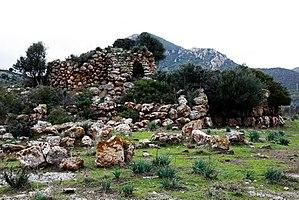
Nuraghe Sa Domu 'e s'Orcu (Domusnovas) Sardaigne
Le nuraghe Sa Domu 'e s'Orcu est un site archéologique datant du IIᵉ millénaire av. J.-C. et situé sur le territoire de la municipalité de Domusnovas dans la province de Sardaigne du Sud.